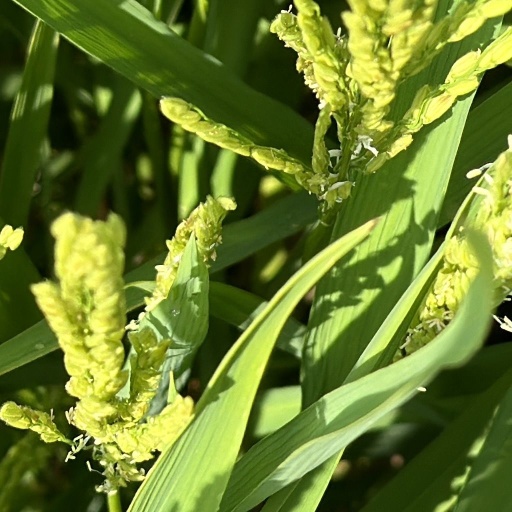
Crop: rice